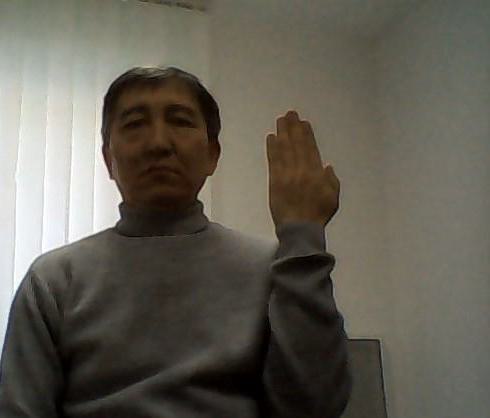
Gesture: stop_inverted